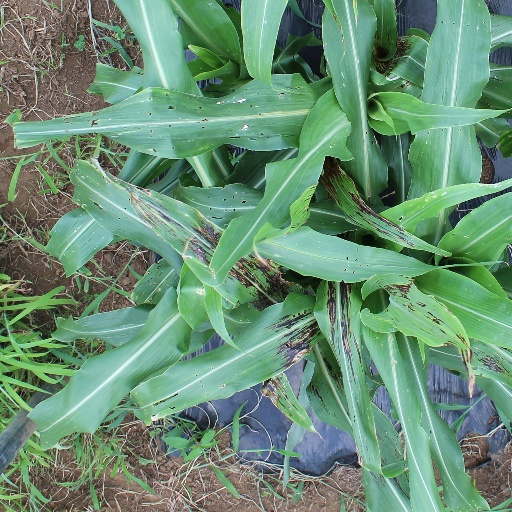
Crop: sorghum